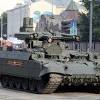
Label: BMP